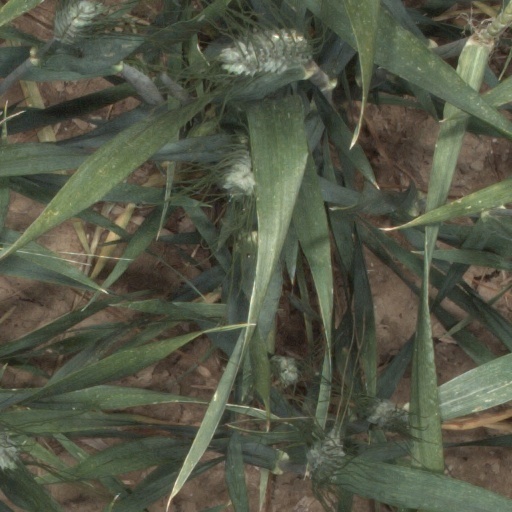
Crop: wheat